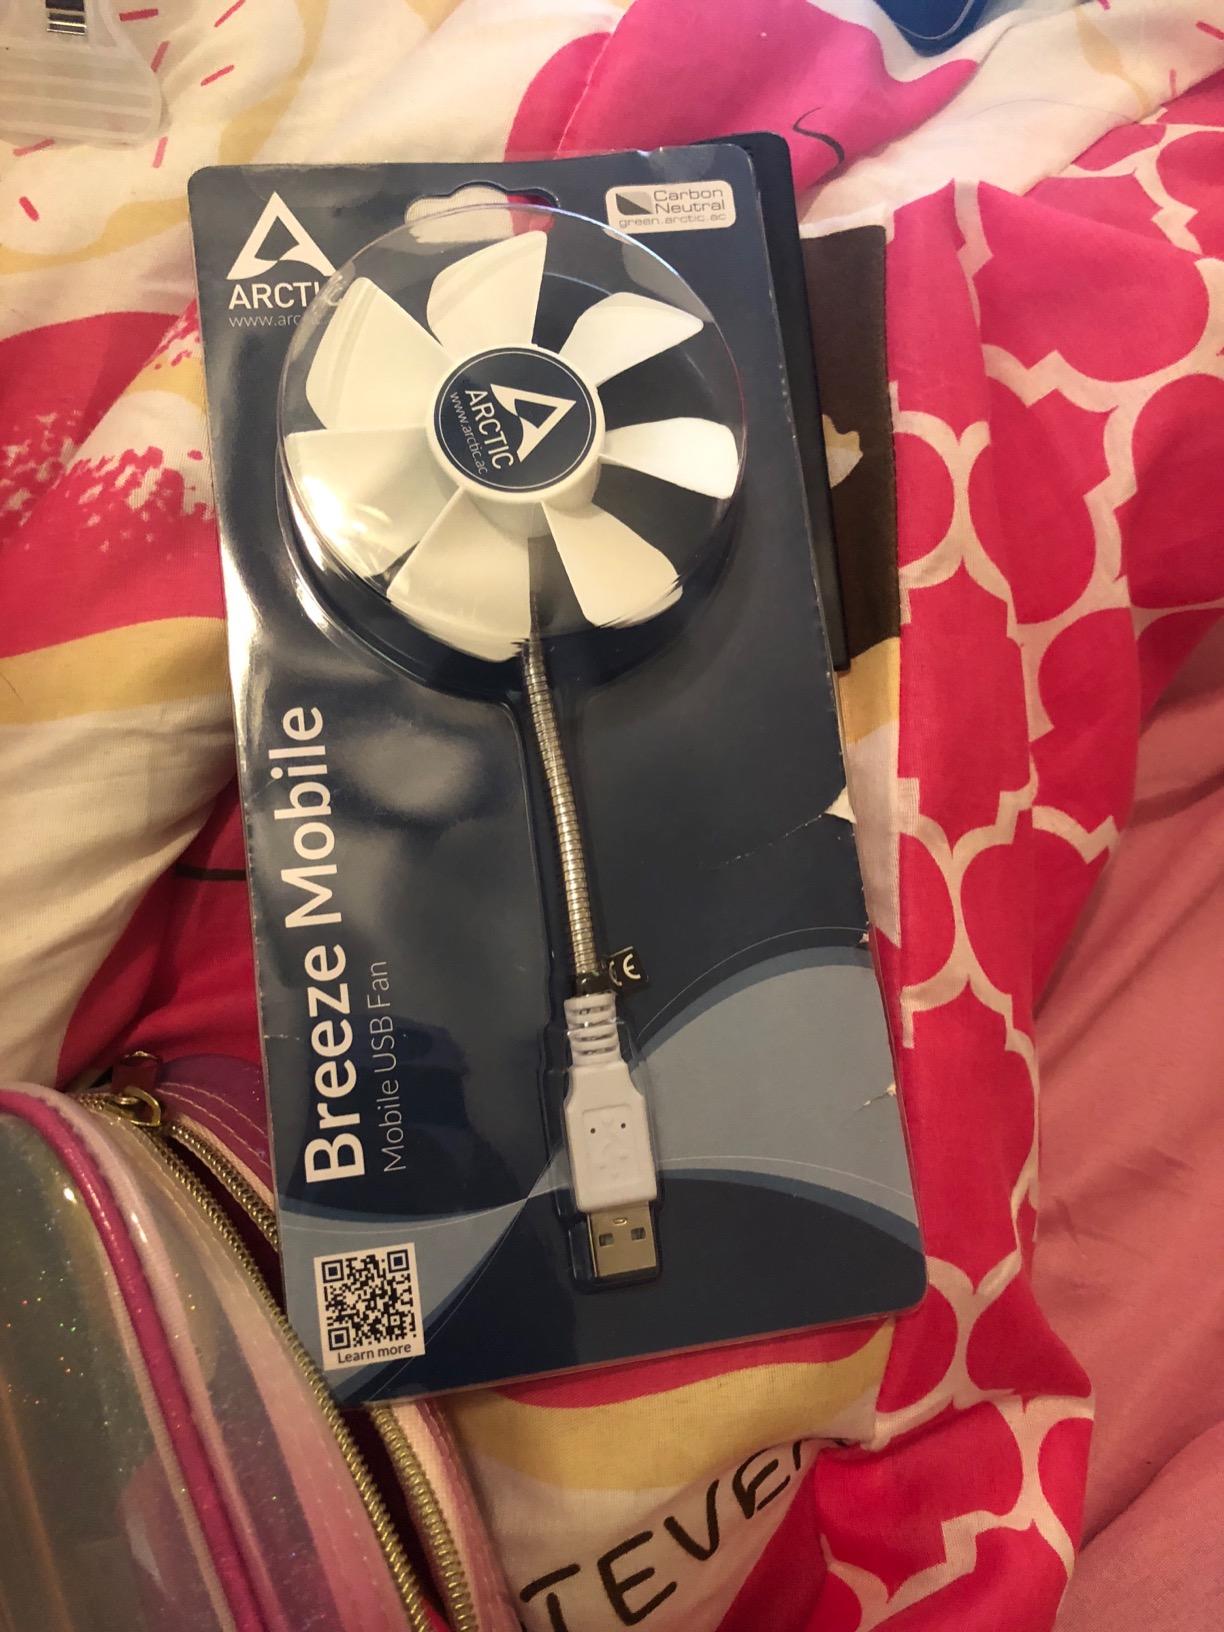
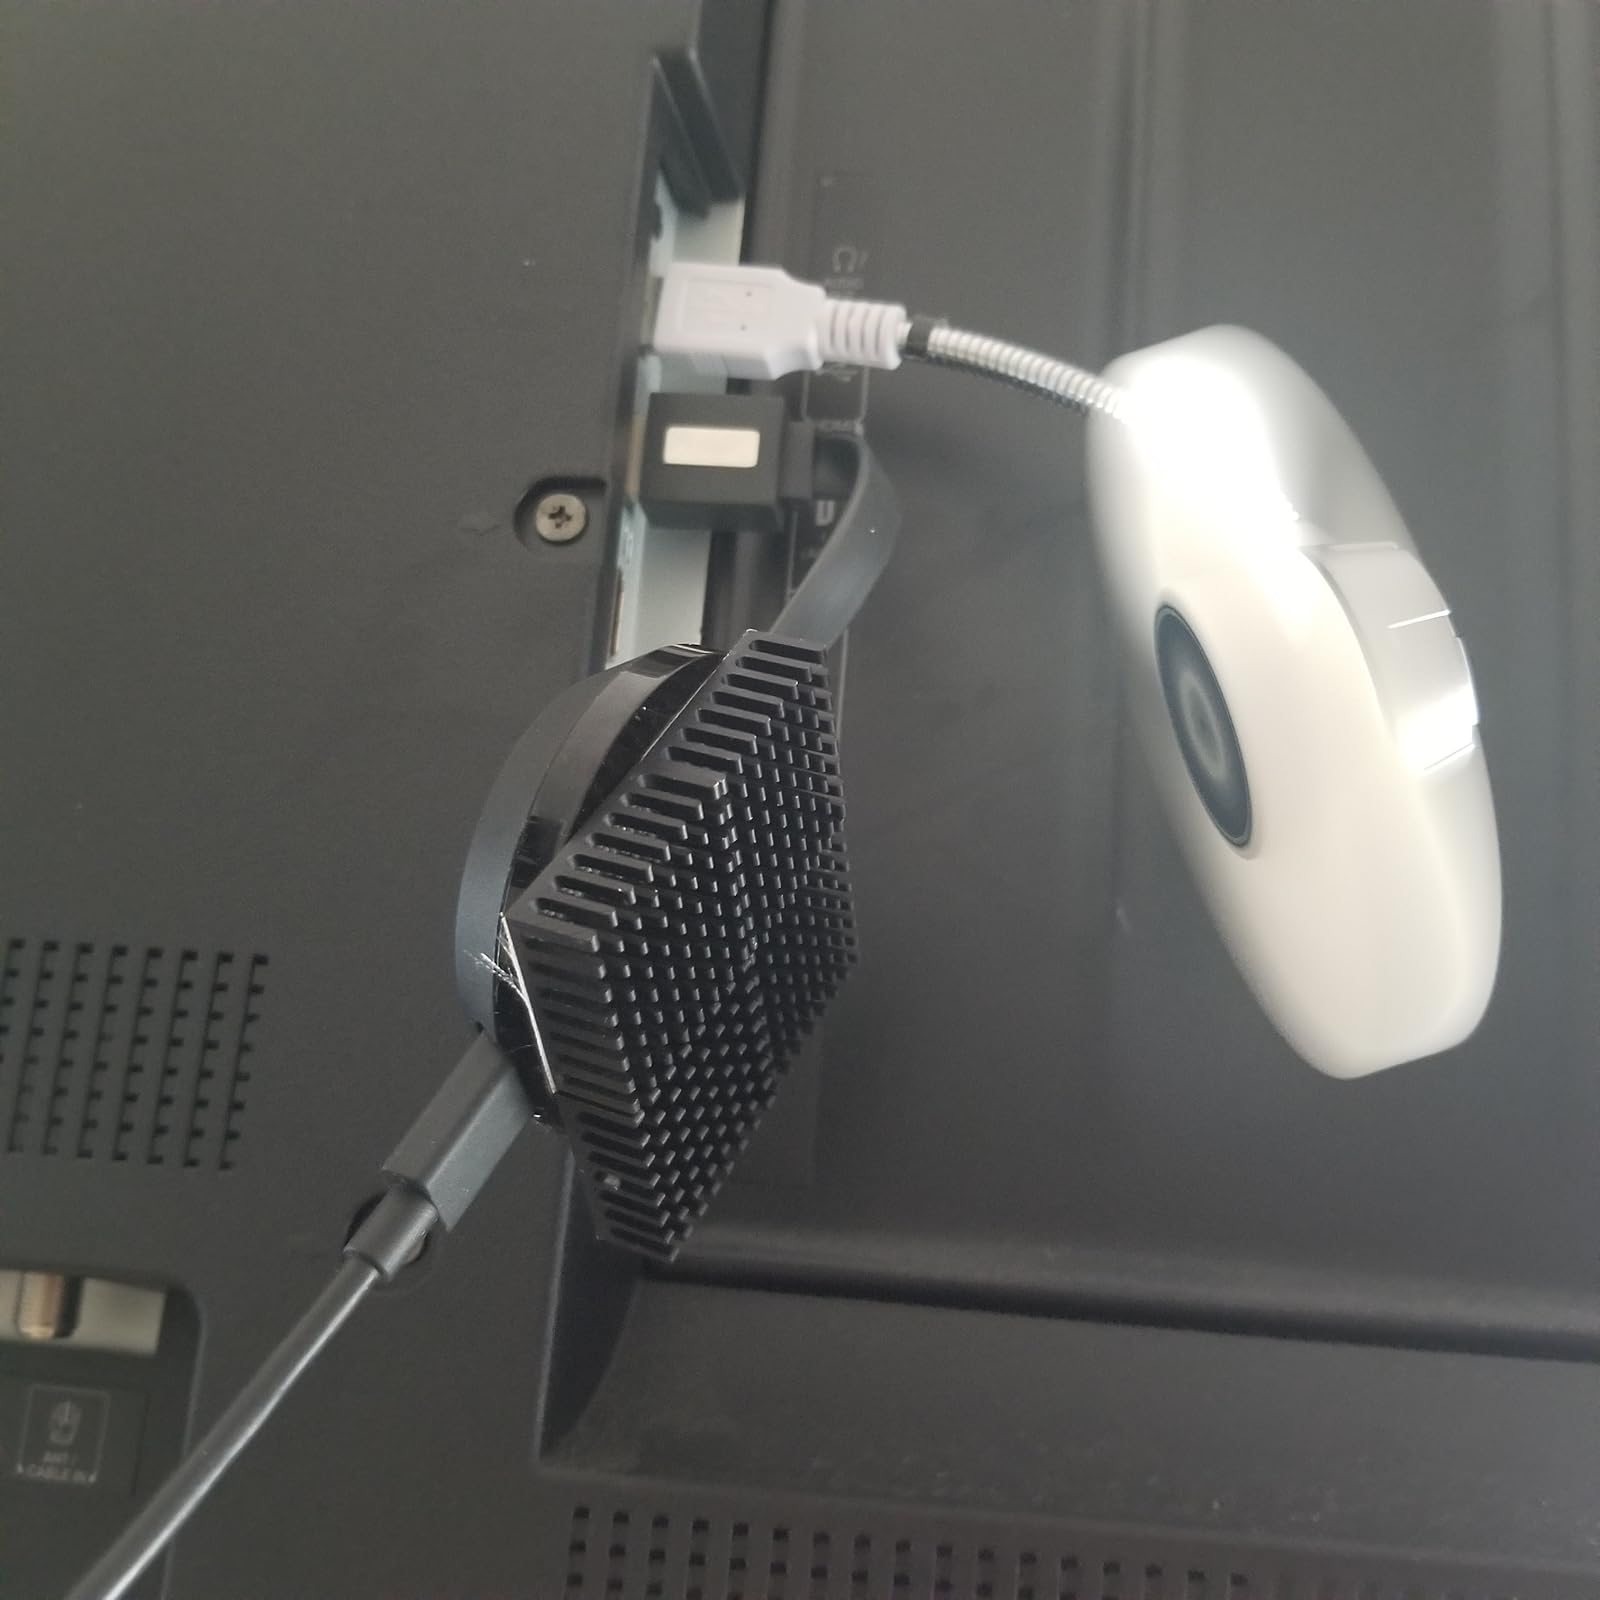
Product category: fan
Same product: yes